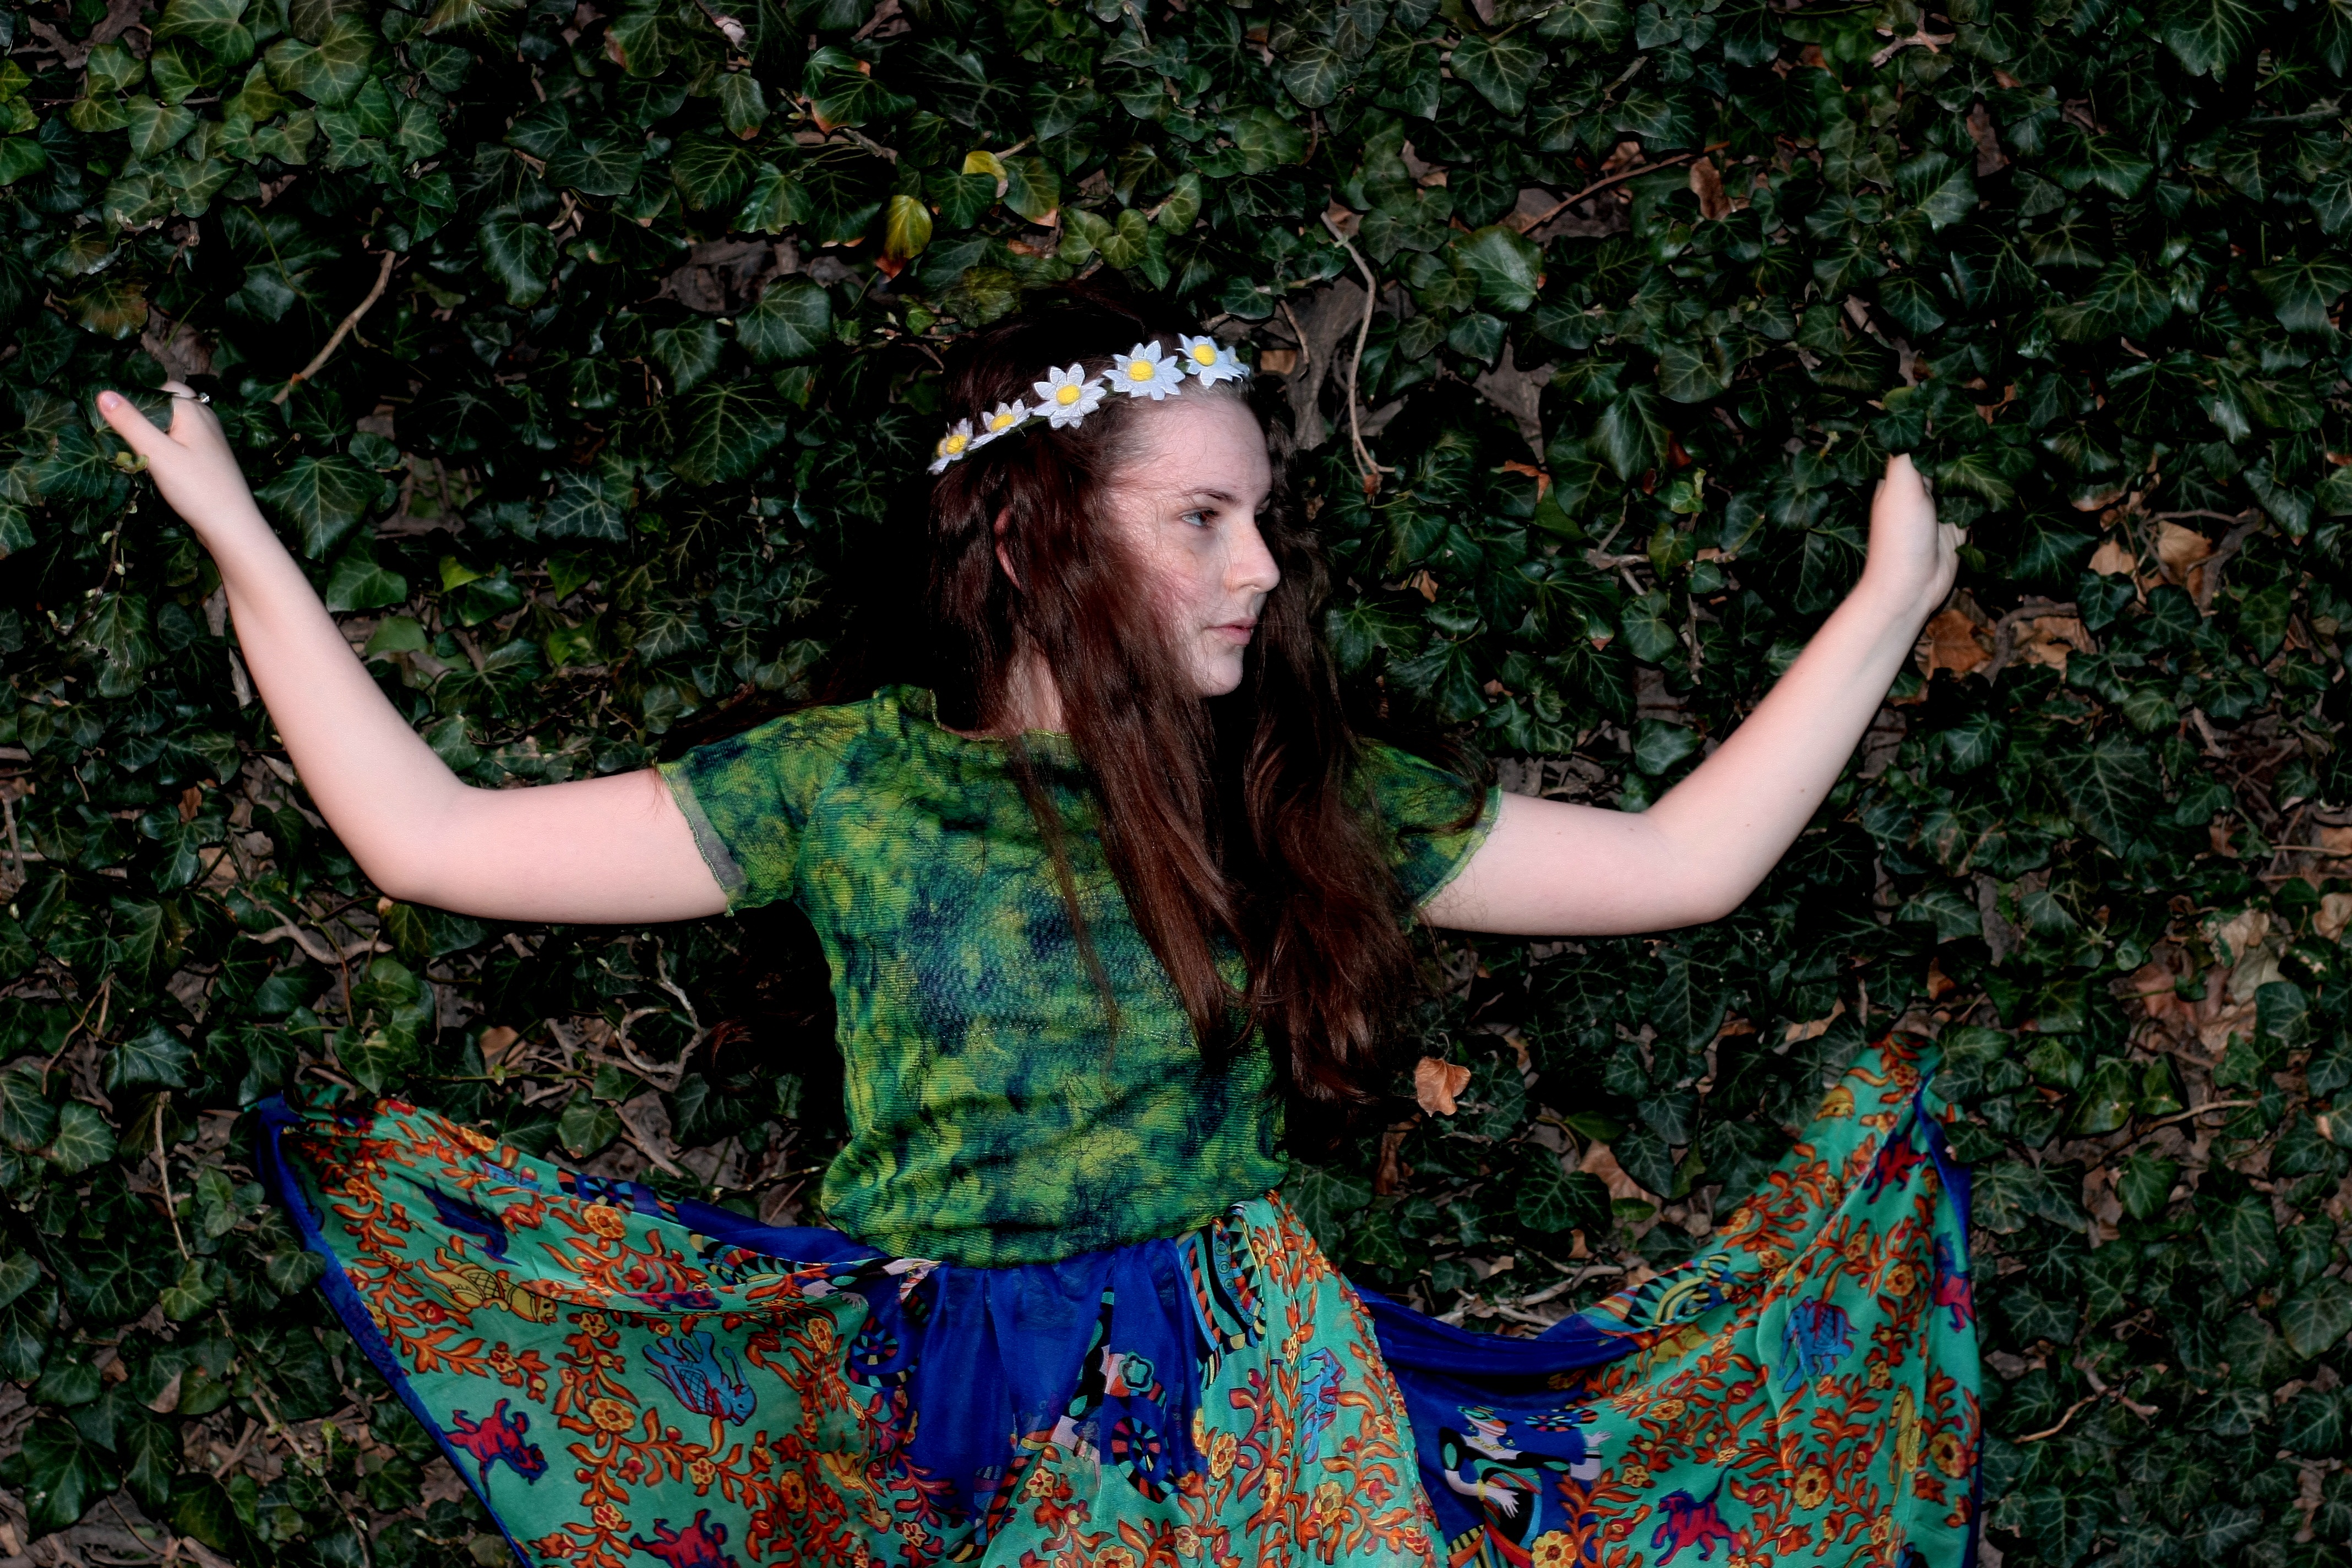
girl, night, wind, model, green, ivy, fashion, dress, beauty, photo shoot